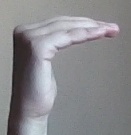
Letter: haa